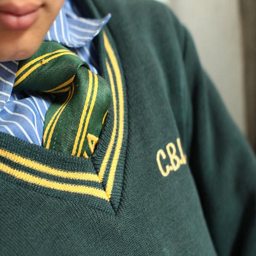
A boy is wearing a green and yellow school sweater.
A man's green tie with yellow stripes wearing a green sweater.
A young man dressed in a green sweater with a green tie.
a man with a sweater and a tie on
A guy with a striped tie and some letters on his shirt.